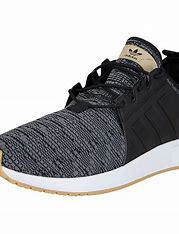
Brand: Adidas
Model: X_plr